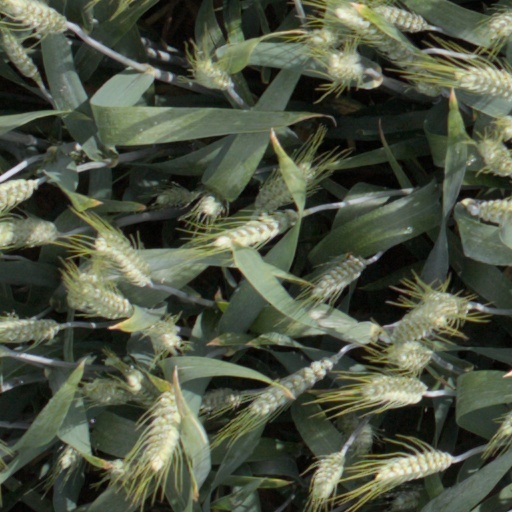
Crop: wheat